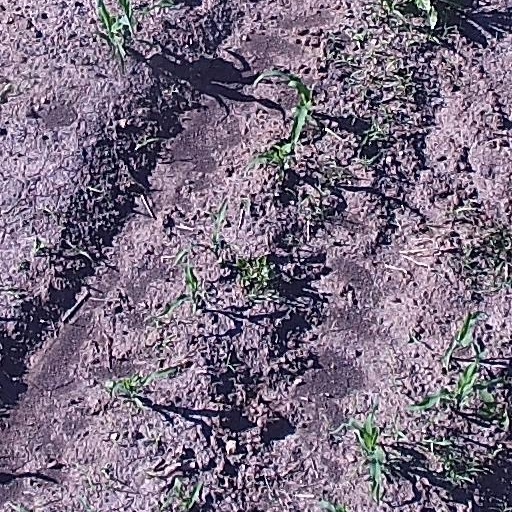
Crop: maize; corn